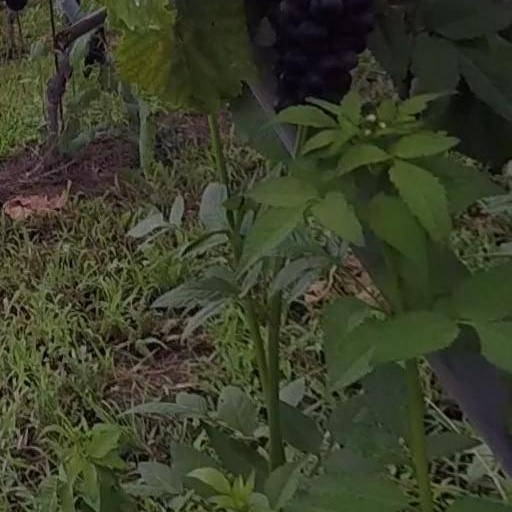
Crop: grape